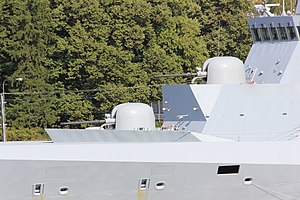
F361 Iver Huitfeldt / Galleri
F361 Iver Huitfeldt er den første af tre luftforsvarsfregatter af Iver Huitfeldt-klassen, bygget til Søværnet i begyndelsen af det 21. århundrede. Den 6. februar 2008 blev skibet køllagt på Odense Staalskibsværft, og gik her under benævnelsen nybygning nr. 714. Efter leveringen til Forsvarets Materieltjeneste den 21. januar 2011 gik man her i gang med installationen af det militære udstyr, hvilket man ikke kunne installere på Lindø. Dette foregik på Flådestation Korsør, hvorefter det blev leveret til Søværnet den 6. februar 2012. Den 16. oktober 2012 afgik Iver Huitfeldt fra Flådestation Korsør mod Adenbugten hvor fregatten indgik i antipiratoperationen Ocean Shield den 29. september 2012. Fregatten deltog i operationen frem til april 2013. Herefter indgik fregatten i en længere stilleperiode med mindre opgaver som eksempelvis certificeringen af Forsvarets nye MH-60R Seahawk helikoptere. I april 2019 fuldførte fregatten et længere træningsforløb i England ved navn Danish Officer Sea Training. Dermed er fregatten klargjort til en udsendelse med amerikansk hangarskibsgruppe i 2020.